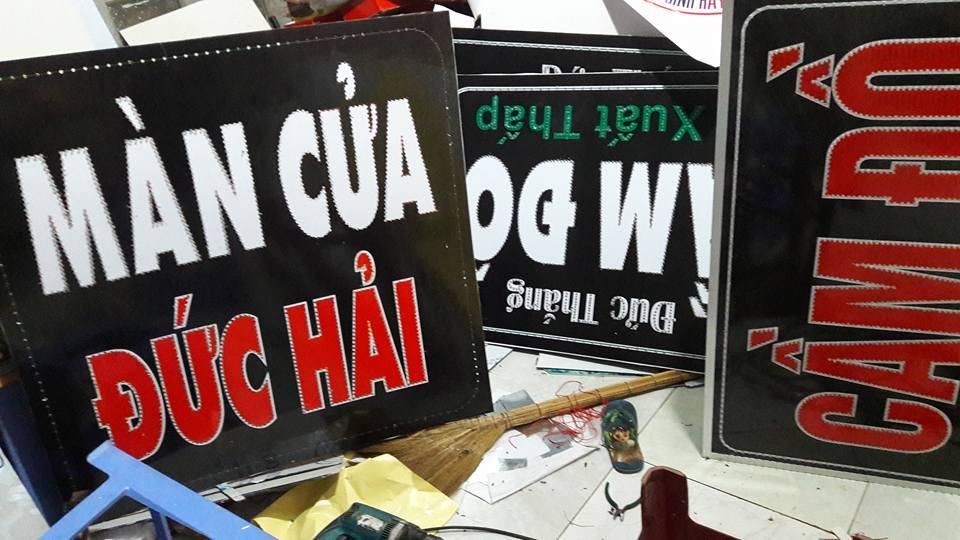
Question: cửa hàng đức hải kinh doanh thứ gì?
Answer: cửa hàng đức hải kinh doanh màn cửa